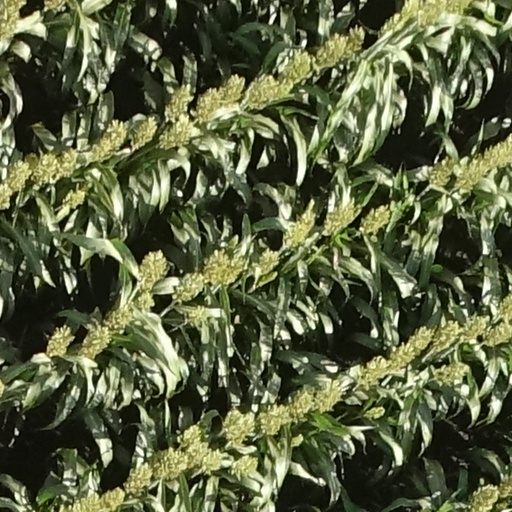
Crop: sorghum